Veracruz (city)

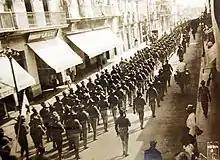
American troops during the 1914 United States occupation of Veracruz

Ten years later, civil war between liberals and conservatives forced Benito Juárez's government to flee Mexico City. Juárez went to Veracruz and governed from there in 1857. In 1861 Spain sent its troops to occupy the port in an effort to secure payment of debts, which Juárez had suspended. French military forces accompanied them to prepare for Maximiliano I and occupied the city when the emperor and his wife Carlota of Belgium arrived in 1864.